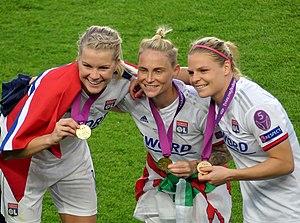
Ada Hegerberg, Jessica Fishlock et Eugénie Le Sommer célébrant la victoire en Ligue des champions le 18 mai 2019 à Budapest.
Eugénie Le Sommer est une footballeuse internationale française, née le 18 mai 1989 à Grasse dans les Alpes-Maritimes. Elle évolue au poste d'attaquante ou de milieu de terrain offensive à l'Olympique lyonnais et en Équipe de France.